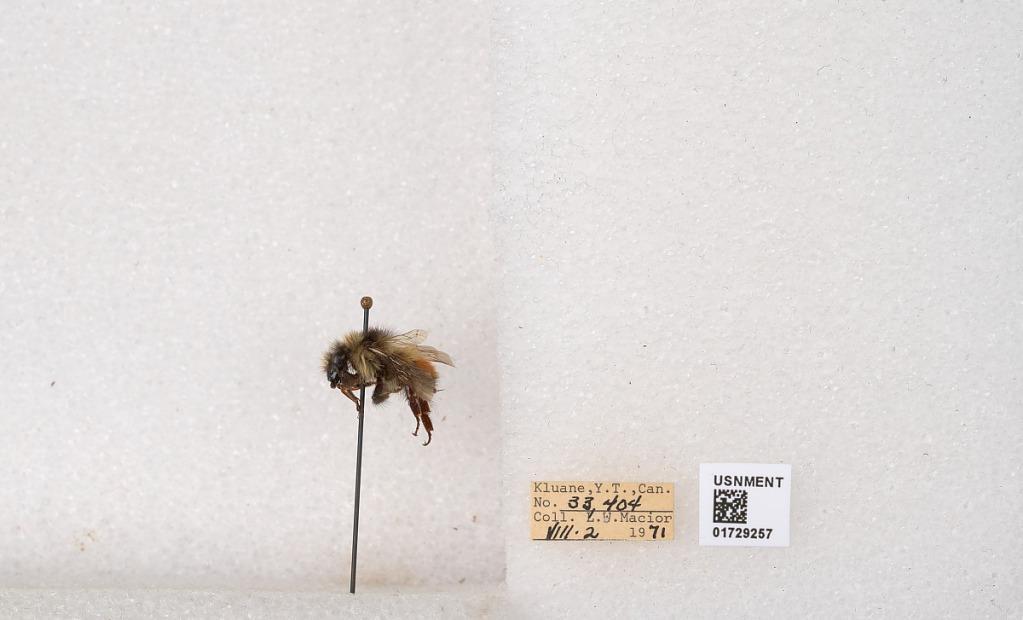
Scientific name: Bombus flavifrons Cresson
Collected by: L. Macior
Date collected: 1971-8-2
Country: Canada
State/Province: Yukon Territory
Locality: Kluane National Park and Reserve
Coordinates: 60.7493, -139.504